Godred Crovan

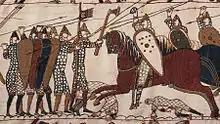
A depiction of English infantry and Norman cavalry on the eleventh-century Bayeux Tapestry. In the course of his career, Godred appears to have battled both Anglo-Saxon and Anglo-Norman forces. The depicted infantry are shown formed in a shield wall, a tactic employed by the Norwegian-backed forces at Stamford Bridge.

When Godred is first noted by the Latin "Chronicle of Mann", he is accorded the epithet "" or "". The origin and meaning of this name are uncertain. It may well be derived from the Gaelic ("white-handed"). Another Gaelic origin may be ("white-blooded"), in reference to being very pale. Alternately, it could originate from the Gaelic ("claw"). If the epithet is instead Old Norse in origin, it could be derived from ("cripple"). In several Irish annals, Godred is accorded the epithet . This word could represent either the Gaelic ("mad", "confused", "giddy"); or else (which can also be rendered ), a word derived from ("finger" or "toe"). If indeed corresponds to the latter meaning, the epithet would appear to mirror /, and imply something remarkable about Godred's hands. Godred and his patrilineal royal descendants, who reigned in the Isles for about two centuries, are known to modern scholars as the Crovan dynasty, a name coined after Godred himself. The combination of Old Norse personal names and Gaelic epithets accorded to Godred, and his dynastic descendants, partly evidence the hybrid nature of the Norse-Gaelic Kingdom of the Isles.